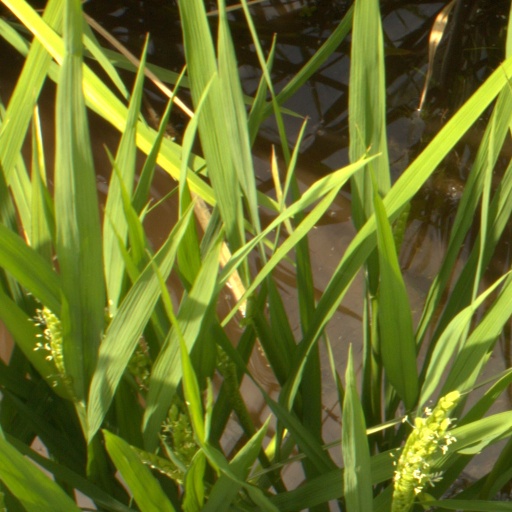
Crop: rice